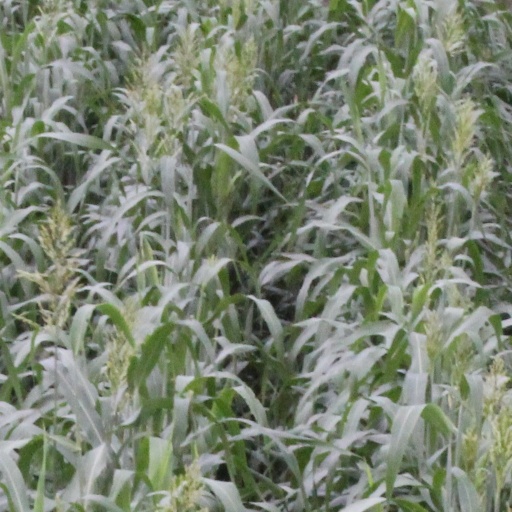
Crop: sorghum